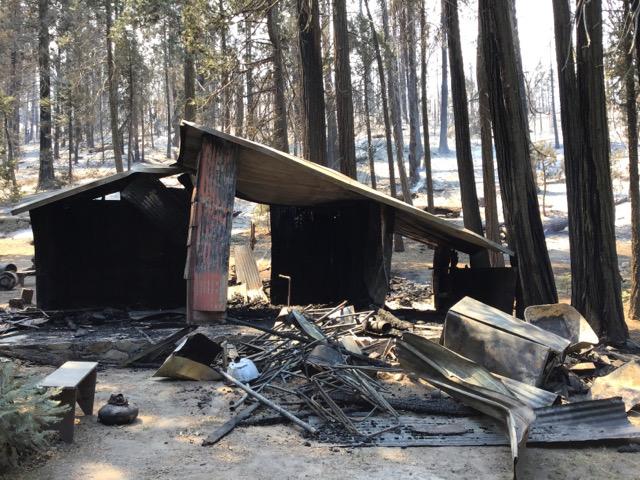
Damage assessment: destroyed